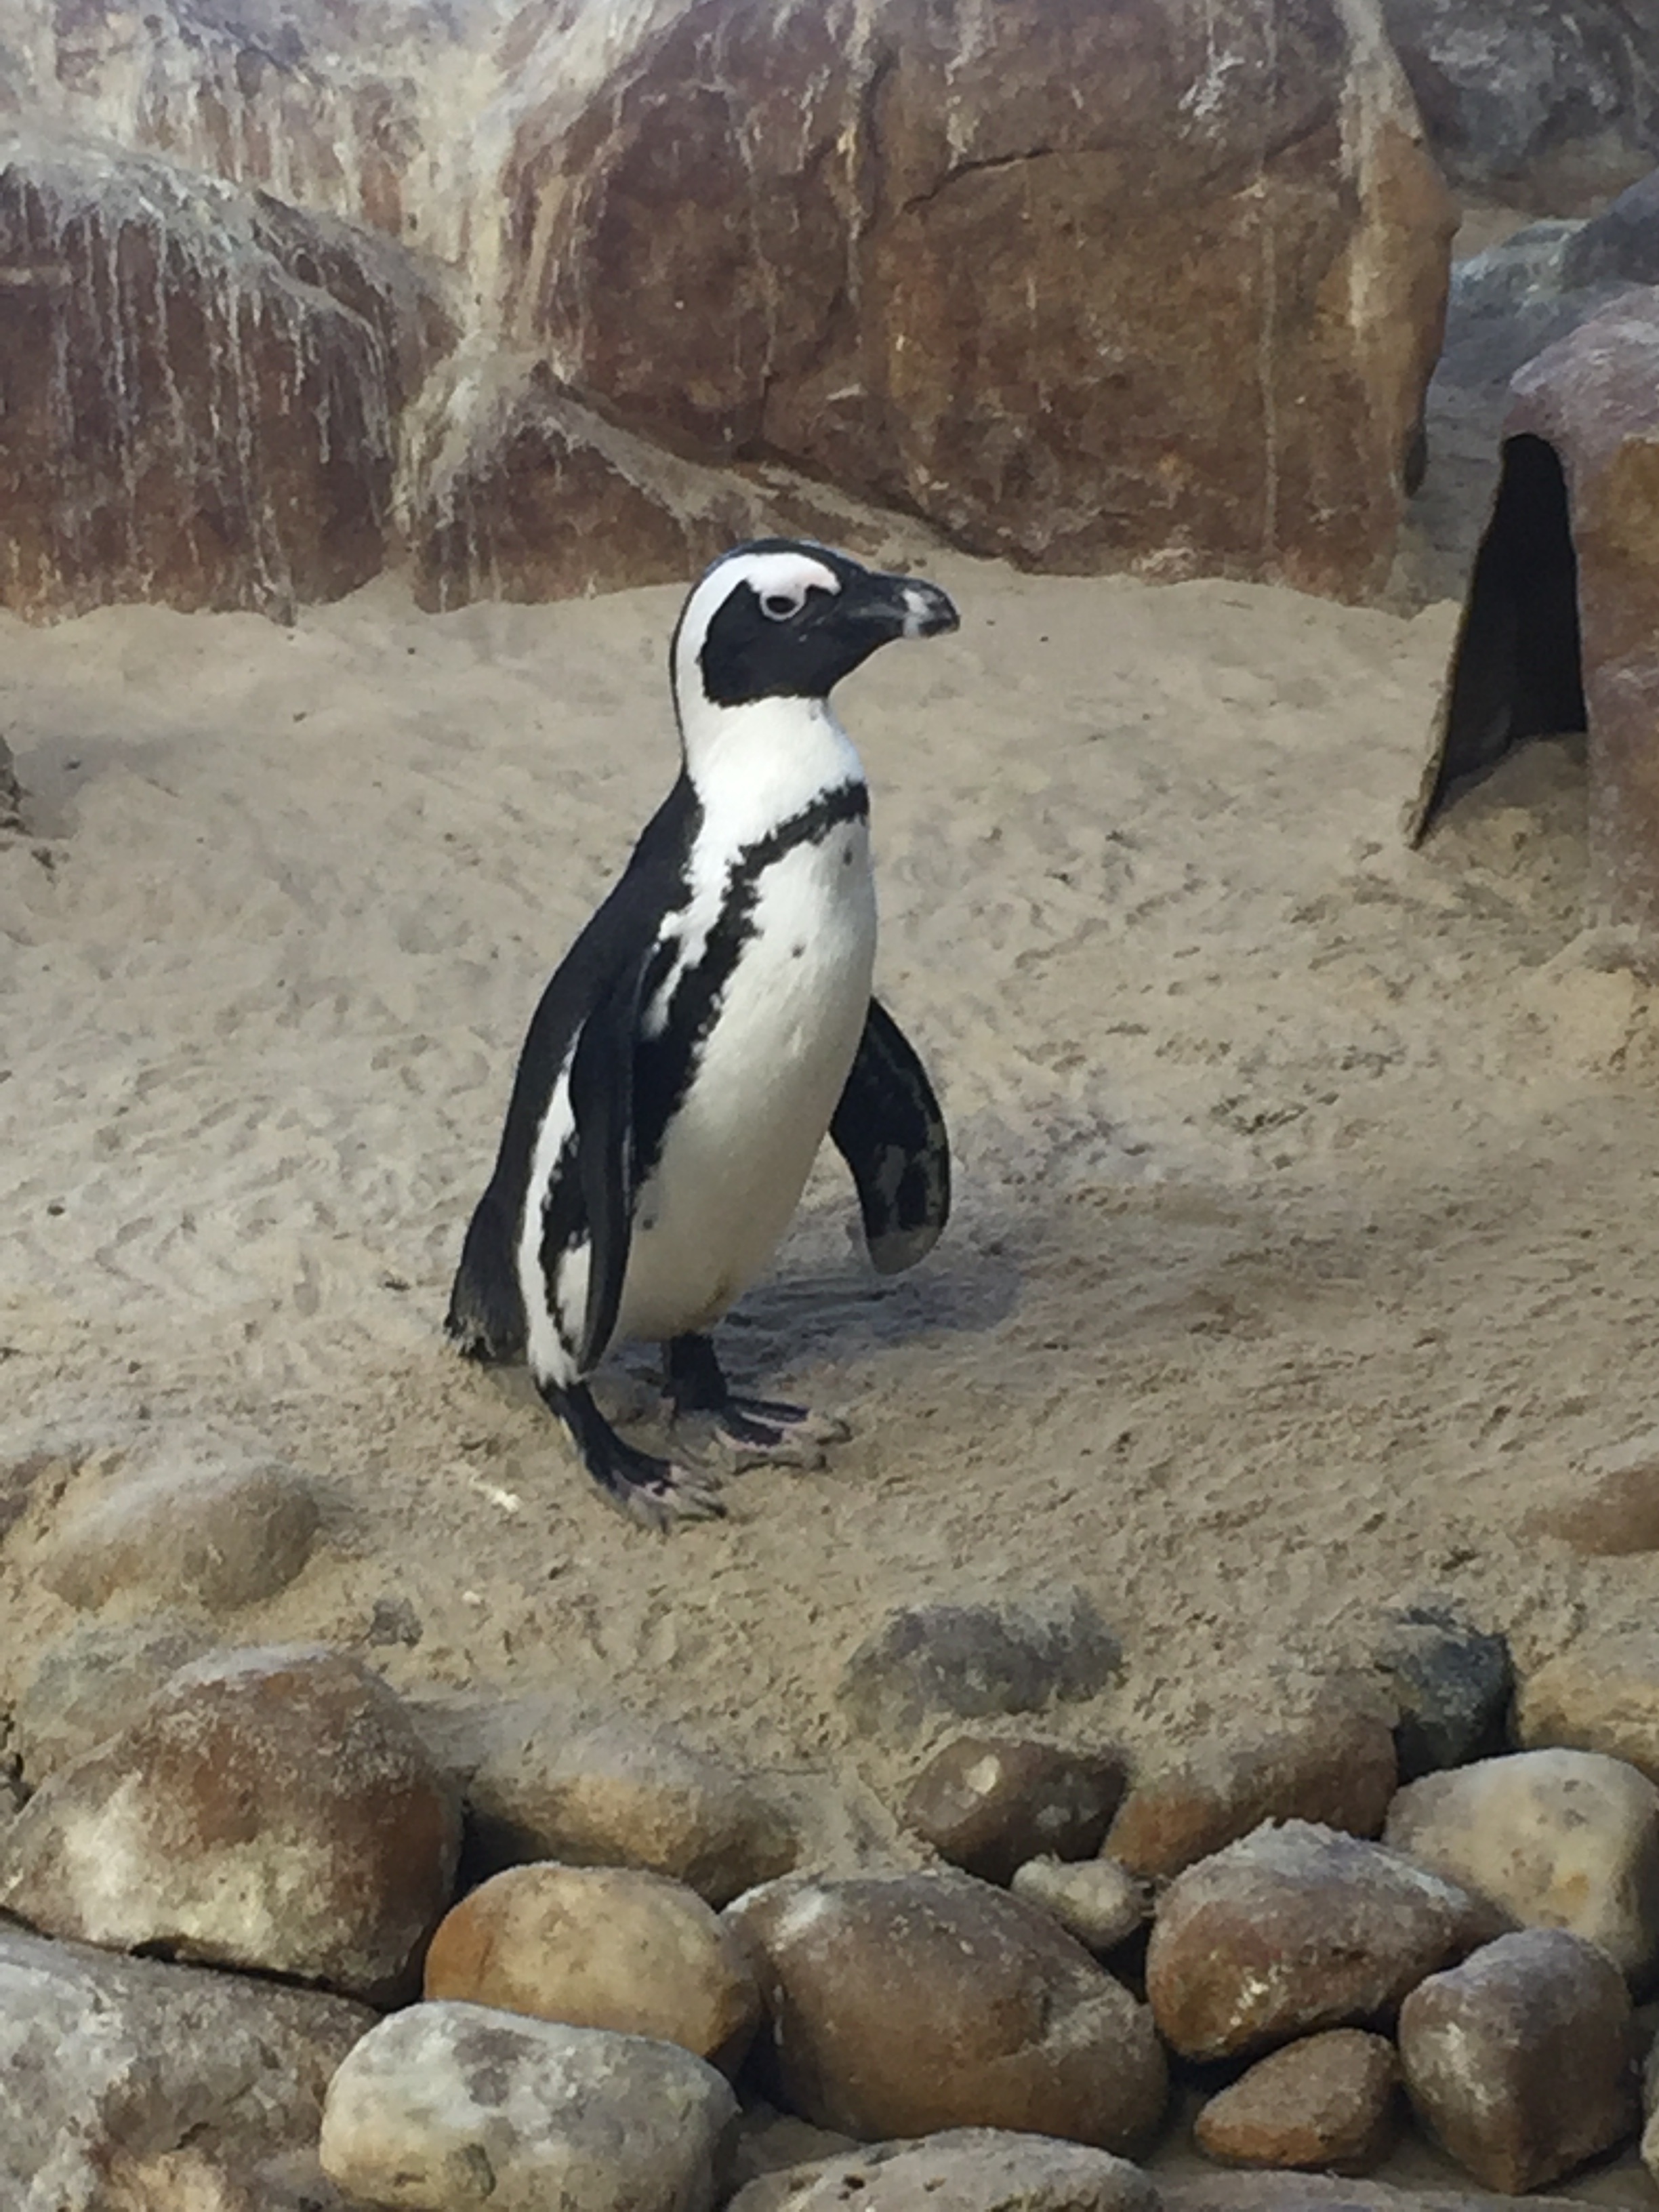
water, nature, ocean, bird, coastal, cute, wildlife, zoo, beak, africa, fauna, penguin, ornithology, birds, vertebrate, south africa, flightless bird